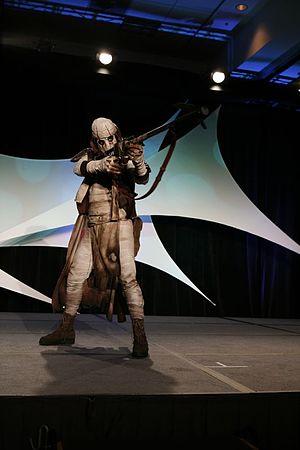
La liste des espèces encyclopédiques de Star Wars recense les noms et les présentations simplifiées des principales espèces intelligentes, animales et végétales de la saga cinématographique et entièrement ou en grande partie centrées sur la présentation des espèces comme The New Essential Guide to Alien Species de Ann Margaret Lewis et Helen Keier, l’Ultimate Star Wars de Ryder Windham, L'Atlas de Daniel Wallace et Jason Fry, L'Encyclopédie visuelle de Tricia Barr, Adam Bray et Cole Horton ou Alien archive de Katrina Pallant et Nathalie Clubb. Les espèces non présentées dans ces encyclopédies, même si elles sont considérées par certains comme importantes, sont exclues du recensement.